Nesmith Cougar

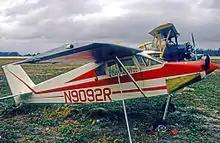
Cougar fitted with conventional tailwheel undercarriage

The original Cougar design was marketed by Nesmith himself. His intent was to market a low-cost aircraft for homebuilders. He also used the aircraft as a troubled youth project to encourage teens to work together toward a goal. When a modified Cougar won an Experimental Aircraft Association (EAA) design competition in 1963, that organization took over selling plans. Rights to the design were eventually purchased by Acro Sport.